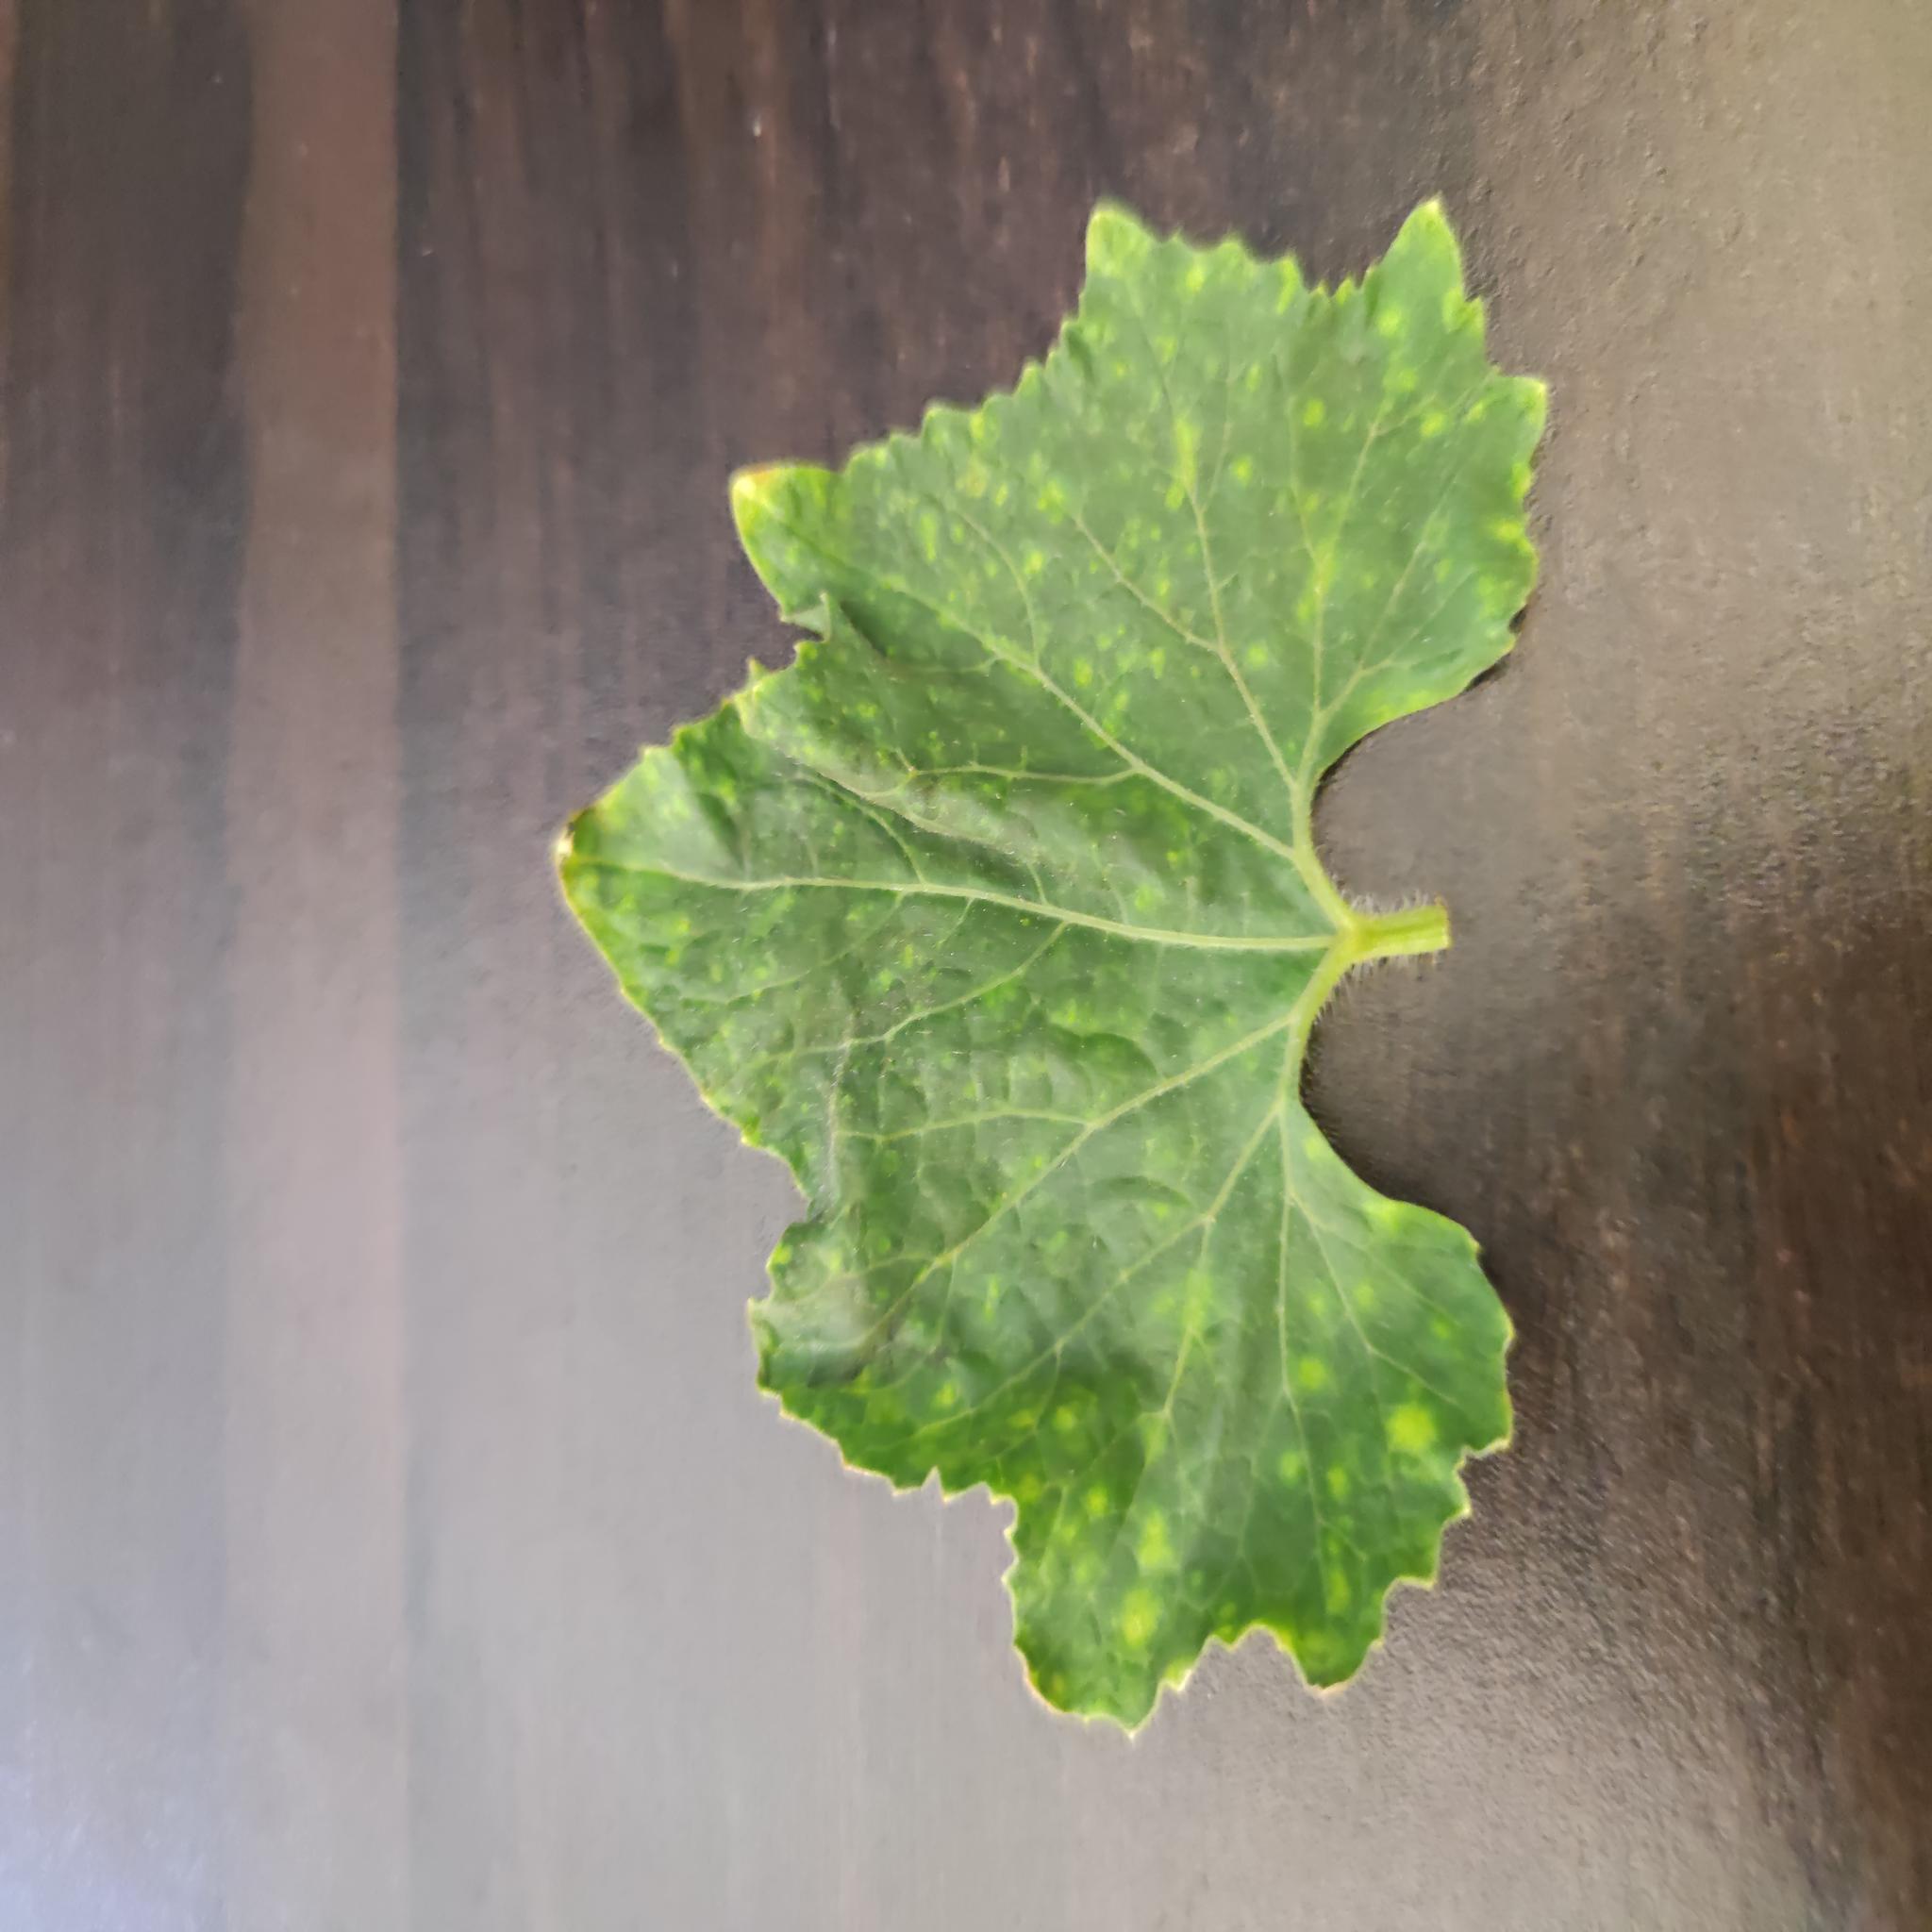
Label: Leaf curl